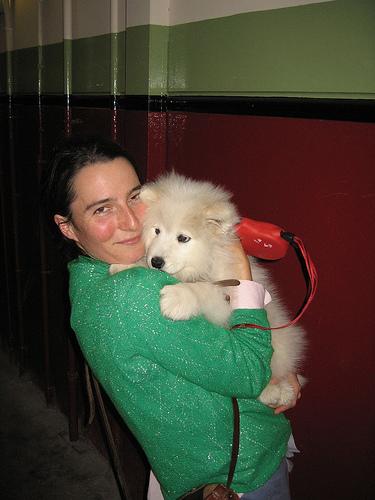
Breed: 2192-n000088-Samoyed